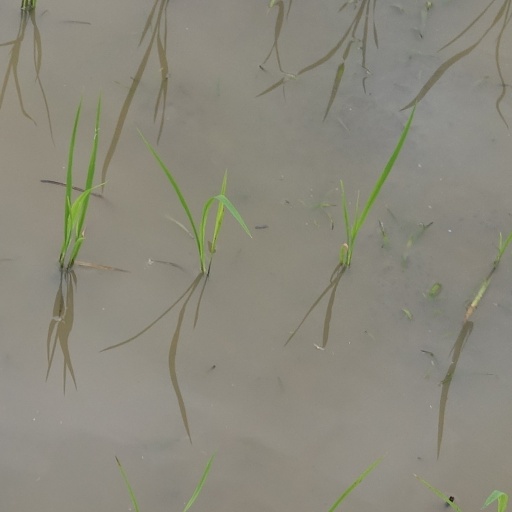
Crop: rice